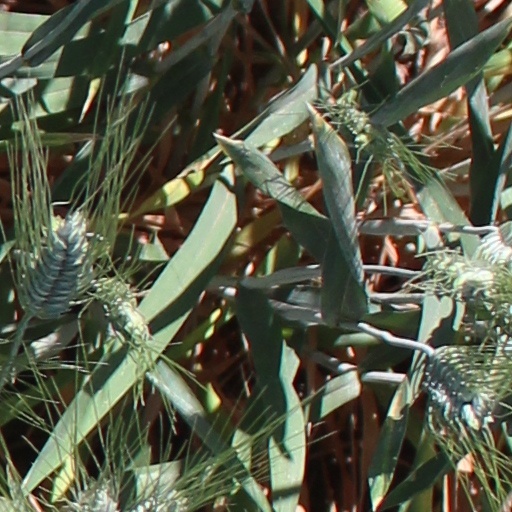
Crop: wheat